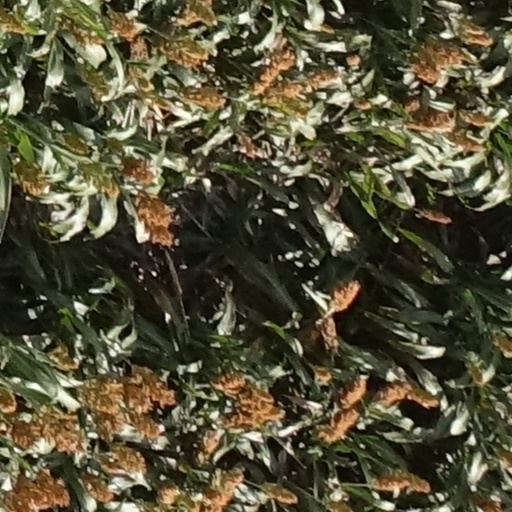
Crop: sorghum